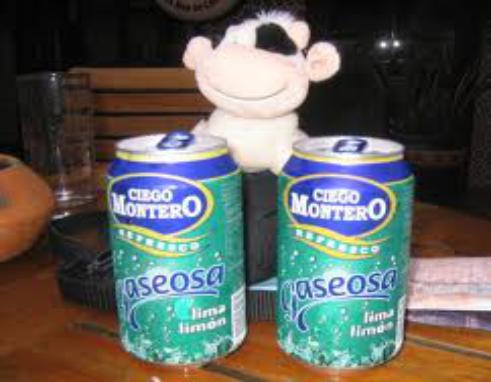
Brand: Ciego Montero
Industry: Food